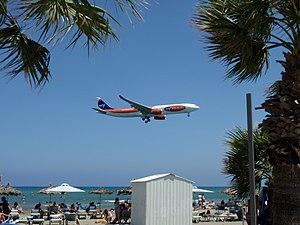
Le bruit aérien ou pollution sonore aérienne est l'ensemble des bruits provenant de la circulation aérienne et ressenti par la population locale comme une pollution sonore.